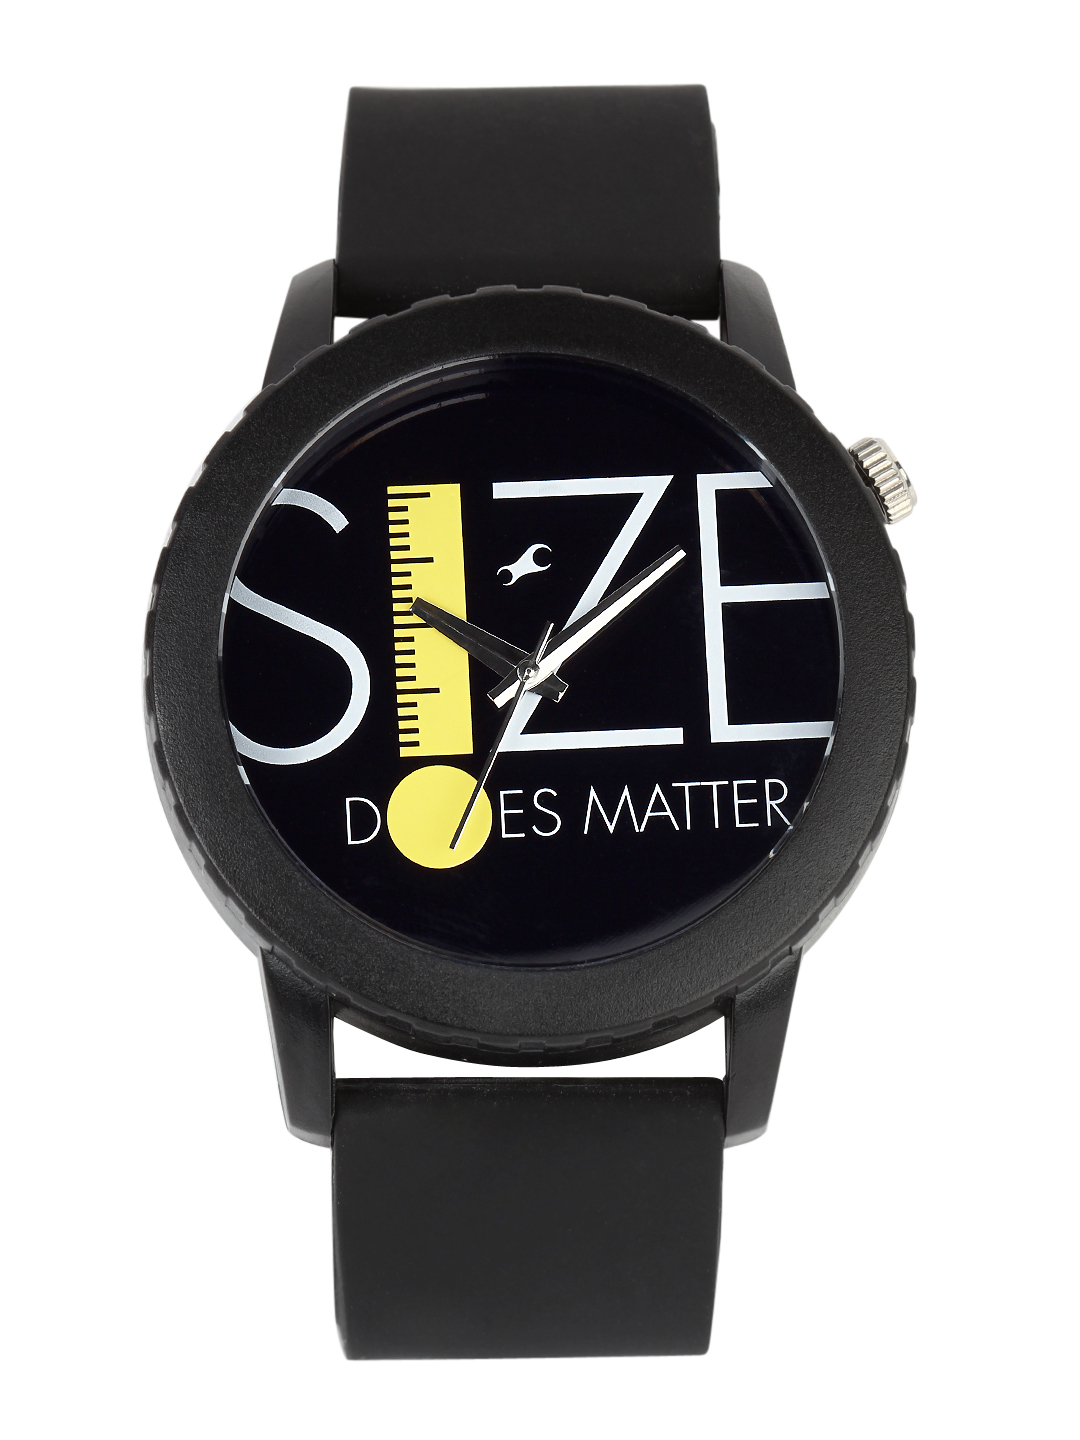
Fastrack Unisex Black Dial Watch 9912PP06
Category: Accessories / Watches / Watches
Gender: Unisex
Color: Black
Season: Winter 2016
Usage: Casual